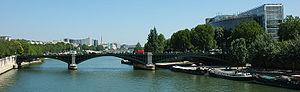
Pont de Sully entre l'Île Saint-Louis et l'Institut du Monde Arabe, Paris, France. Photographie prise par Patrick GIRAUD